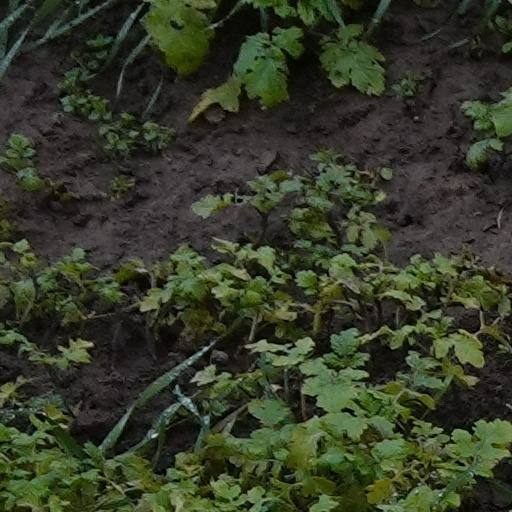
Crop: wheat